Adelina Patti

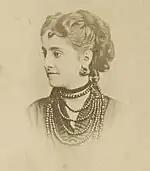
Portrait of Adelina Patti, 1860s

She was born Adela Juana Maria Patti, in Madrid, the youngest child of tenor Salvatore Patti (1800–1869) and soprano Caterina Barilli (died 1870). Her Italian parents were working in Spain, at the time of her birth. Because her father came from Sicily, Patti was born a subject of the King of the Two Sicilies. She later carried a French passport, as her first two husbands were French.